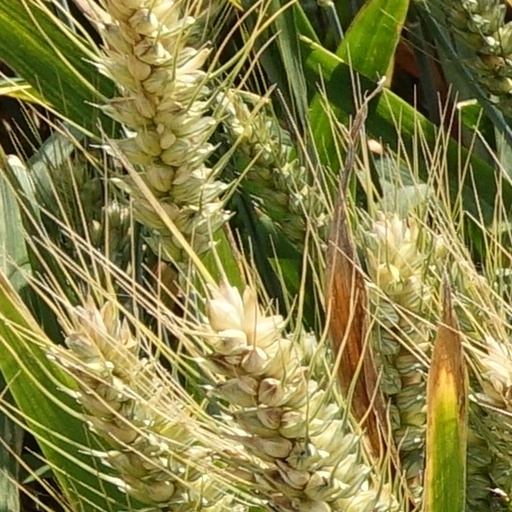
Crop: wheat